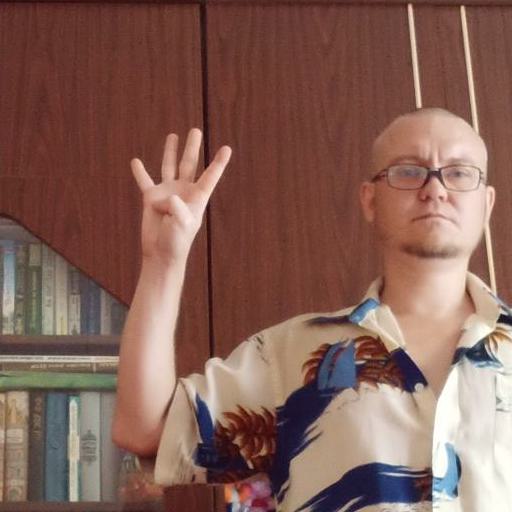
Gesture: four